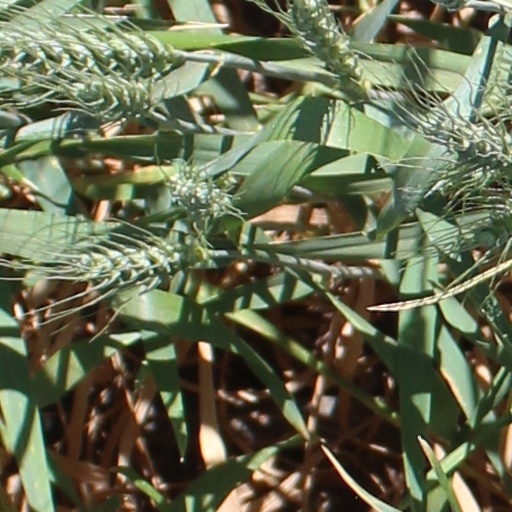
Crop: wheat